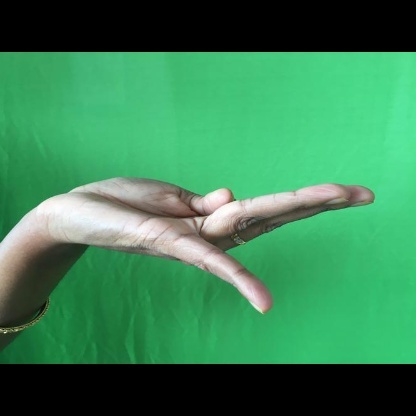
Mudra: Chaturam